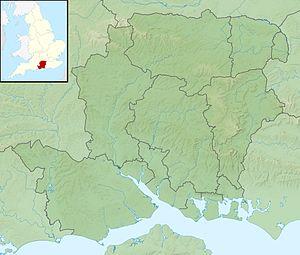
Hayling Island est une île du sud de l'Angleterre, dans le Hampshire.
La bataille de Basing se déroule le 22 janvier 871 près d'Old Basing, dans le Hampshire. Elle oppose l'armée du Wessex, conduite par le roi Æthelred, aux Vikings de la Grande Armée.
Le Zoo de Marwell est un parc zoologique anglais situé dans le comté de Hampshire, près de Winchester. Fondé par John Knowles en 1972, et d'une superficie de 57 hectares, il est aujourd'hui la propriété d'une organisation à but non lucratif : Marwell Wildlife. Le zoo présente plus de 1 200 animaux de 135 espèces. Le parc est impliqué dans la conservation de la nature, notamment en Afrique.